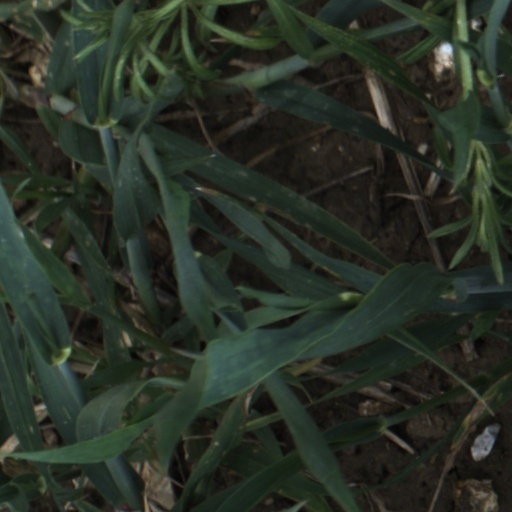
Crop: wheat